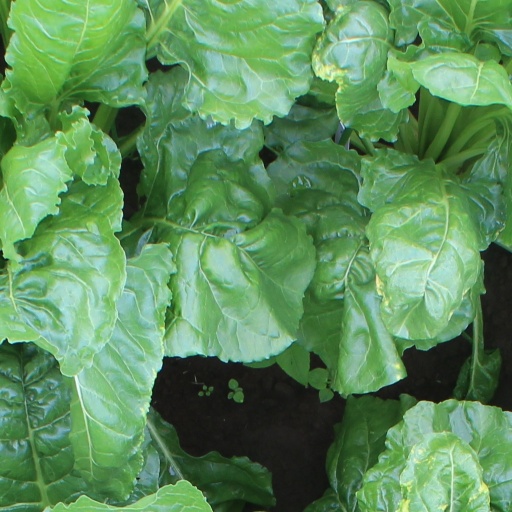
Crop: sugar beet